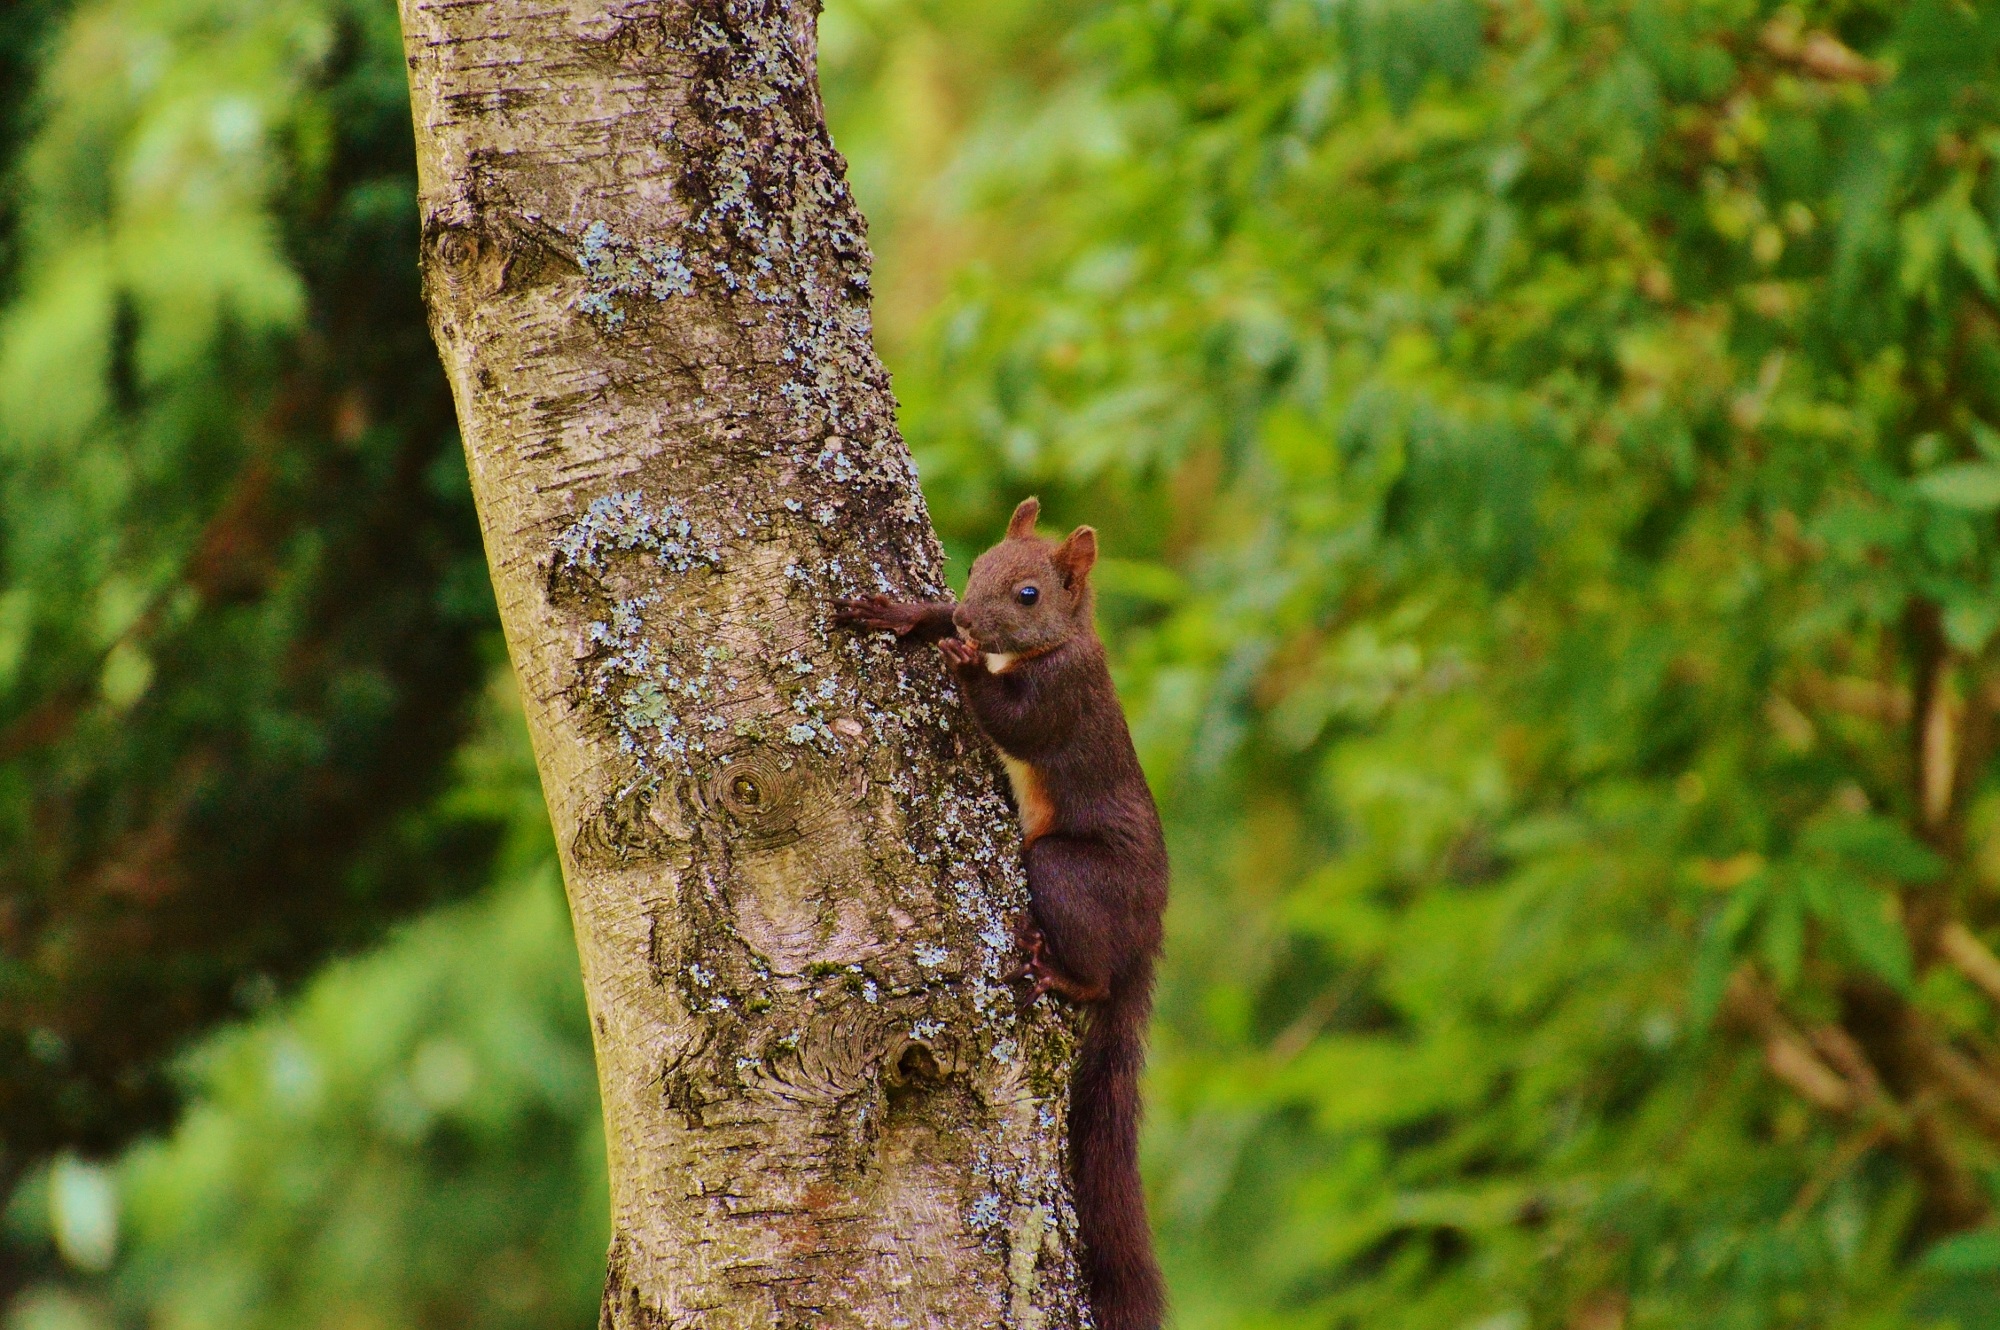
tree, nature, forest, branch, plant, leaf, trunk, cute, wildlife, green, jungle, autumn, brown, squirrel, garden, rodent, fauna, climb, rainforest, nager, habitat, natural environment, woody plant